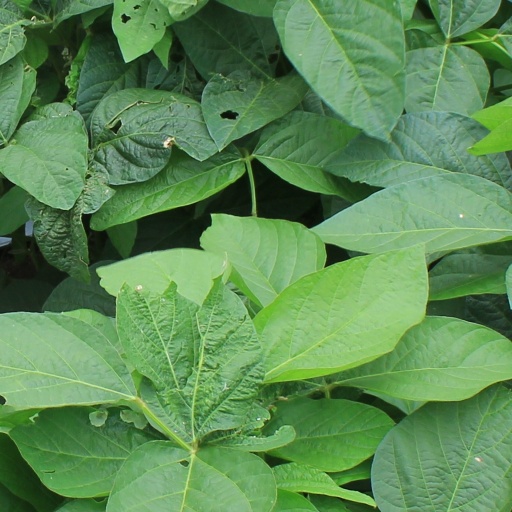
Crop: soybean